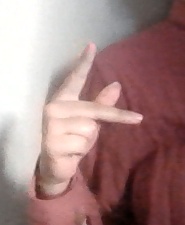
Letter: dha